Larry Eyler

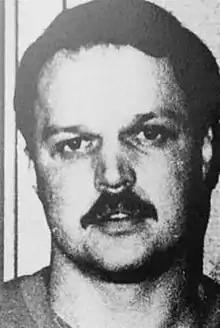
September 30, 1983 mugshot of Eyler

Larry William Eyler (December 21, 1952 – March 6, 1994), also called the Interstate Killer and the Highway Killer, was an American serial killer who murdered a minimum of twenty-one teenage boys and young men in the Midwest between 1982 and 1984. His victims were all discovered in locations close to or accessible via the Interstate Highway System in the states of Indiana and Illinois.